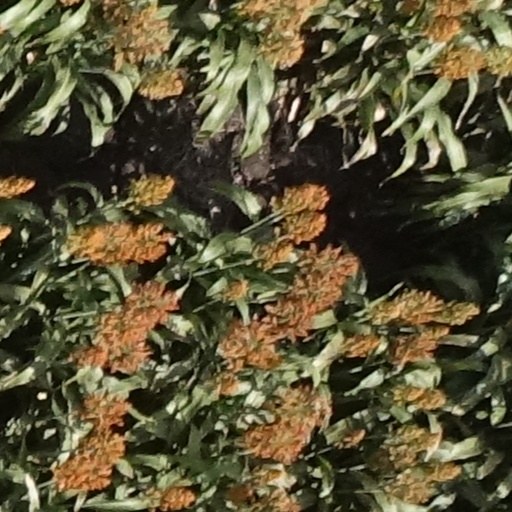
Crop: sorghum